Rewari

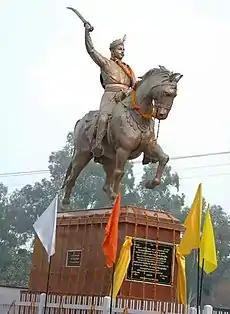
Rao Tularam

Hem Chandra Vikramaditya was educated and brought up in what is now Rewari. Hem Chandra had developed a cannon foundry in Rewari, laying the foundation of a metalwork industry in brass, copper sheets. He had supplied cannons and gunpowder to Sher Shah Suri from 1535 onwards and was an adviser to the last ruler of Sur dynasty until 1553, Adil Shah Suri, when he became Prime Minister and Chief of Army. Hem Chandra had won 22 battles from Punjab to Delhi during 1553–56. He defeated Mughal king Akbar's forces at Agra and Delhi. Hem Chandra was crowned as a Vikramaditya king at Purana Quila in Delhi on 7 October 1556, reigned as king of Delhi for one month but lost to Akbar on 5 November 1556 at Panipat where he died. His haveli (house) still stands in the Qutubpur area of the city, which in his day was a village in its own right. His two-story haveli, with carved sandstone doorway, is made of local stone from Aravalli range, brunt-mud lakhori bricks and lime mortar. Walls are plastered with lime and painted with limewash. Roof has lakhouri bricks and stone slabs rested on timer beams. Doors and niches have stone lintels or brick arches in the local regional architecture. Over-hanging roof chhajja has stone brackets to anchor the stones. Akbar made Rewari a sarkar under Delhi Suba. Aurangzeb attacked and recovered it from the rebels. Mughals granted the local rule to Nand Ram, a leader of Bolni village in 17th century which lasted up to 19th century. A small principality was established there in the early century and ruled over the surrounding Ahirwal area.